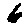
Label: 6